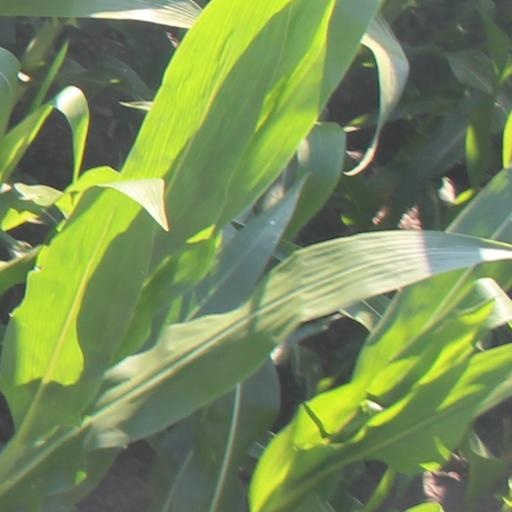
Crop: maize; corn